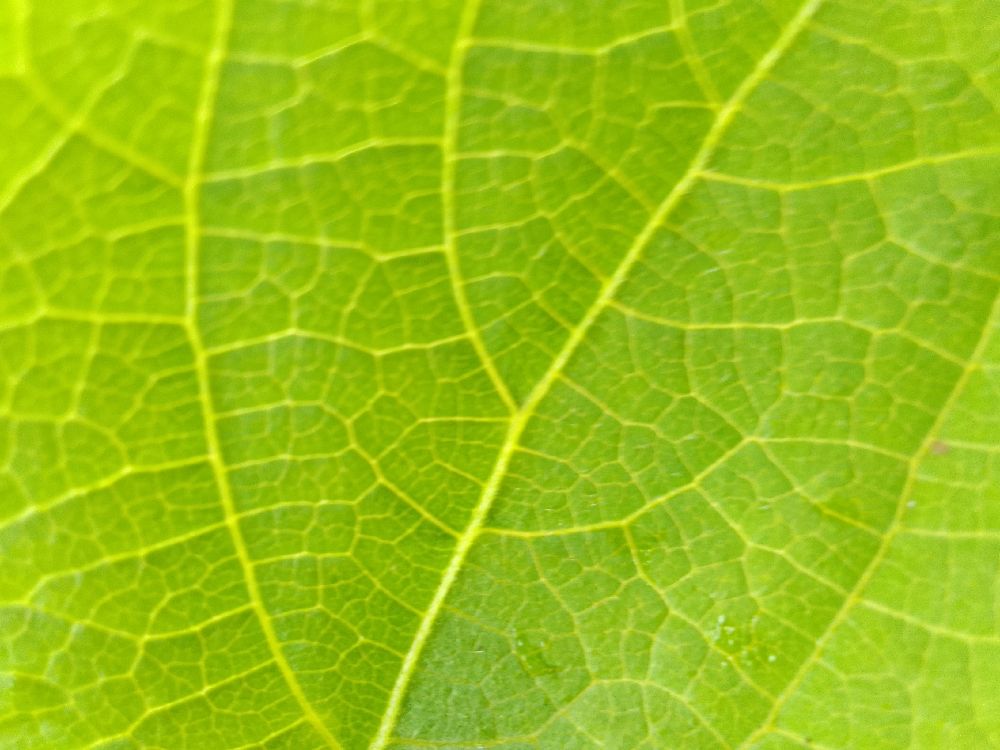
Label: healthy